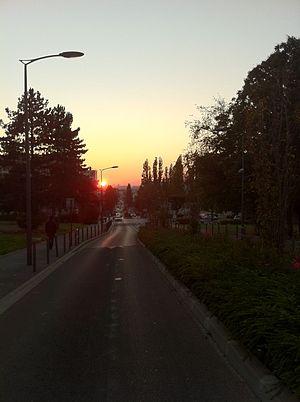
Prise le 03 octobre 2011.
Clichy-sous-Bois est une commune française située dans le département de la Seine-Saint-Denis en région Île-de-France. Elle fait partie de la Métropole du Grand Paris.